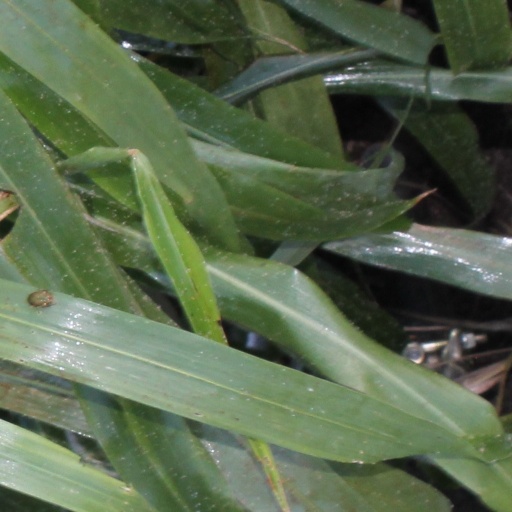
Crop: sorghum